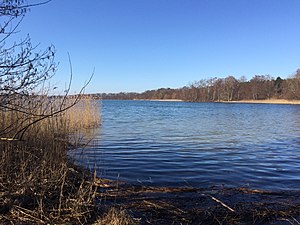
Natura 2000-område nr. 139 Øvre Mølleådal, Furesø og Frederiksdal Skov
Buresø i 2017
Buresø - Sø på Sjælland, Danmark
Natura 2000-område nr. 139 Øvre Mølleådal, Furesø og Frederiksdal Skov er et Natura 2000-område der består af habitatområderne H103 og fuglebeskyttelsesområde F109 og har et areal på 1.987 hektar, hvoraf 1.484 ha er statsejet. I og omkring den vestlige del af Natura 2000-området ligger Naturpark Mølleåen, der er et sammenhængende naturområde på 50 km².